Reid Travis

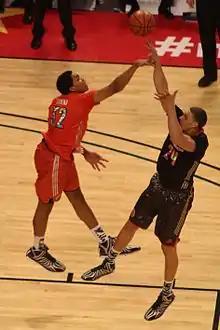
Reid shooting over Karl-Anthony Towns at the 2014 McDonald's All-American Game

During Reid's senior year, he led the Islanders to their third straight state title while averaging 26.1 points and 9 rebounds. He participated in the 2014 McDonald's All-American Game playing 14 minutes scoring 8 points with 5 rebounds helping the West win over the East 105–102.